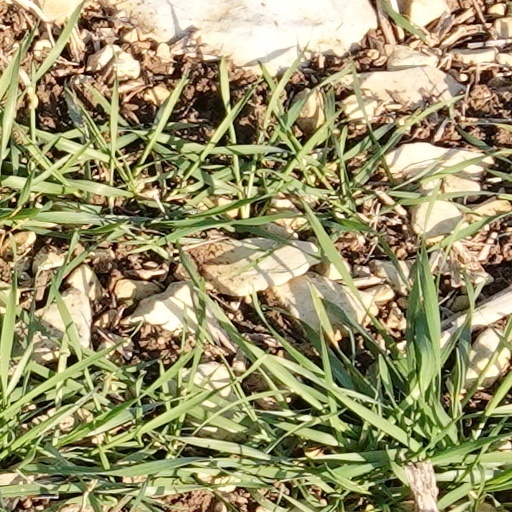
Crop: wheat